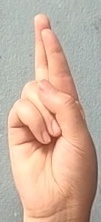
ASL sign: R